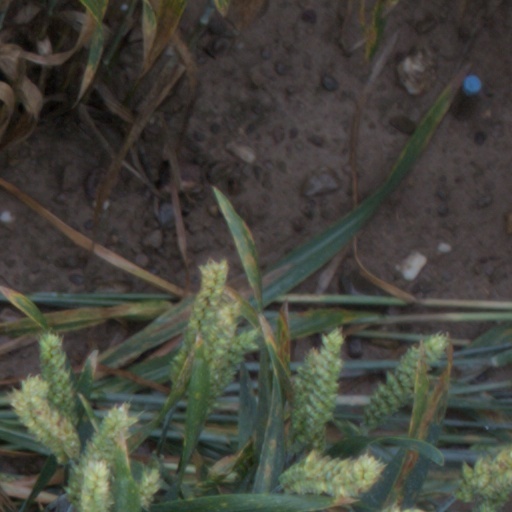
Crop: wheat